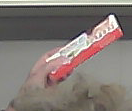
Product: kinder_chocolate